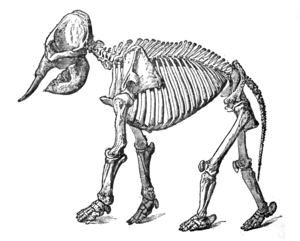
L'éléphant d'Asie est un mammifère de la famille des éléphantidés. Il fait partie des espèces actuelles d'éléphants.